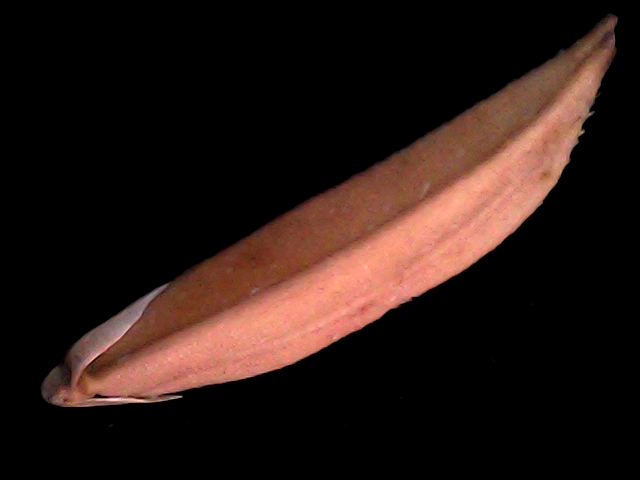
Rice variety: BD70